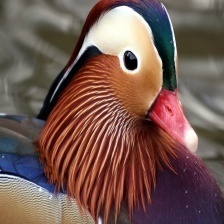
Species: MANDRIN DUCK
Scientific name: AIX GALERICULATA
ImageNet parent category: drake